Jelenia Góra

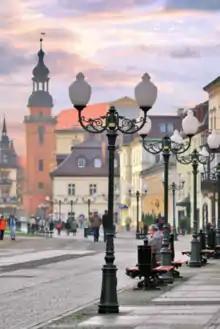
Cieplice Promenade

The Wojanowska gate and tower were part of the medieval defence complex that protected the road to Wojanów. Dungeons served as a prison. In 1480, the tower due to strong wind collapsed burying five people. Quickly it was rebuilt by adding the clock and the dome with a lantern, and this state has survived to this day. Coats of arms have been placed on the pillars: Prussian, Silesia, urban and inscription. In 1869, the gate was dismantled and moved to the barracks at Obrońców Pokoju street. After the renovation in 1998, returned to its former place. Located inside the medieval bastion was the St. Anne Chapel of the Wojanowska gate. In the portal above the entrance to the chapel there is an inscription: " „HonorI Magnae ChrIstI aVlae DIVae Annae ereCta”"(built for the glory of the great grandmother of Christ, St. Anna) with a hidden date of 1715.